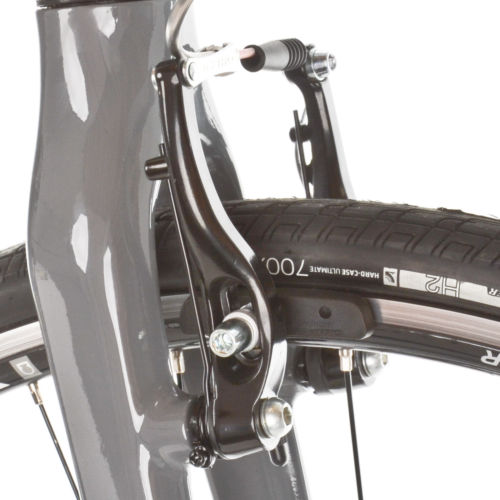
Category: bicycle